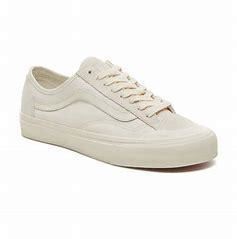
Brand: Vans
Model: Style 36 Decon Sf Skate